Venkatesh (actor)

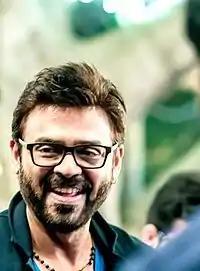
Venkatesh at CCl

In 1996, he portrayed an honest lawyer in "Dharma Chakram", which won him both the Nandi Award and Filmfare Award South. Later that year, he played a husband struggling between two wives in the E. V. V. Satyanarayana directed hit comedy drama "Intlo Illalu Vantintlo Priyuralu". In "Ganesh" (1998), he played a person fighting the ills of the Indian public healthcare system. The following year, he starred in the romantic action film "Preminchukundam Raa". The film, which was one of the first portrayals of factionalism in Rayalaseema region, was a big commercial success. His 1999 drama film "Raja", where he plays a small time thief who is reformed by his love was also well received by the audience. Following this, he established himself as one of top actors in Telugu cinema.